Air Côte d'Ivoire

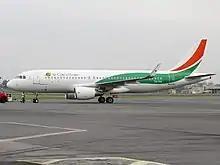
An Air Côte d'Ivoire Airbus A320 at Léon-Mba International Airport in Libreville

, the airline had initial plans to operate scheduled services from its hub in Abidjan on a network covering nine international destinations in West and East Africa, although some of them would be flown by sister companies Air Burkina and Air Mali. Cities served with Air Côte d'Ivoire's own aircraft were expected to include Accra, Conakry, Cotonou and Dakar. Operations commenced on , with the carrier's maiden flight linking Abidjan with Dakar.